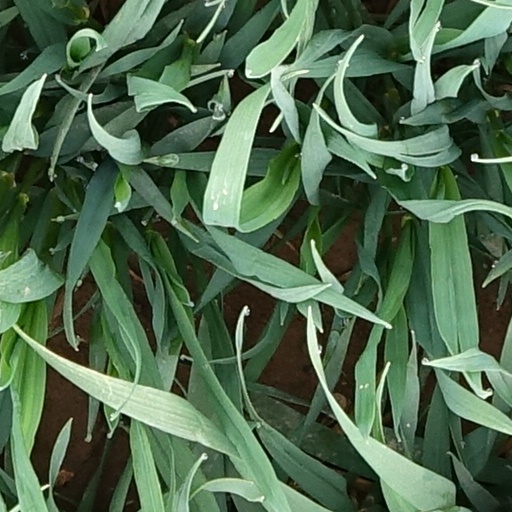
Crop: wheat